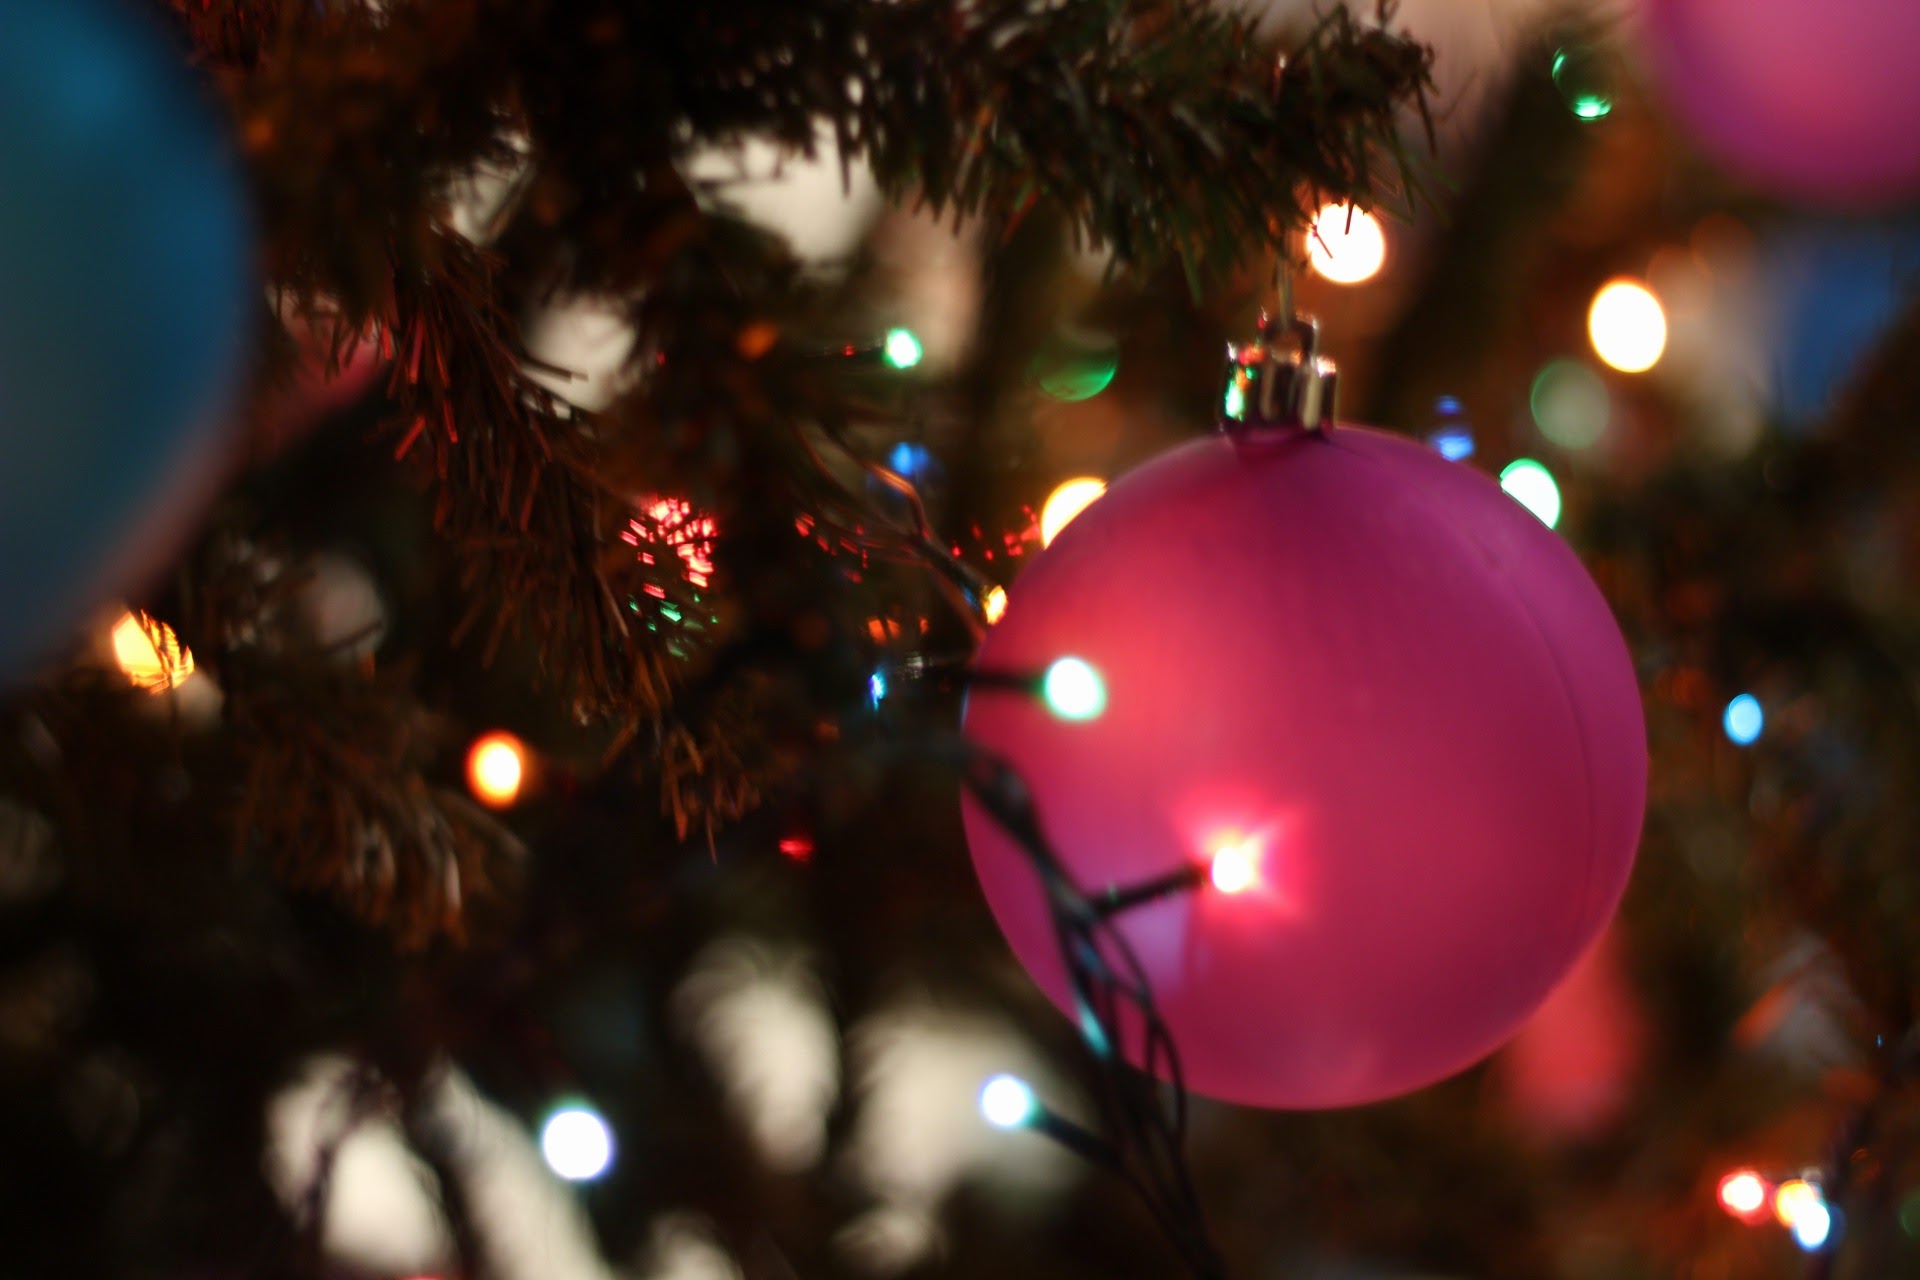
tree, light, blur, night, round, celebration, pine, decoration, holiday, hanging, colorful, christmas, christmas tree, season, glitter, illuminated, close up, christmas decoration, festival, lights, focus, gold, bright, sparkling, event, balls, shining, decorate, christmas balls, christmas lights, christmas decor, luminescence